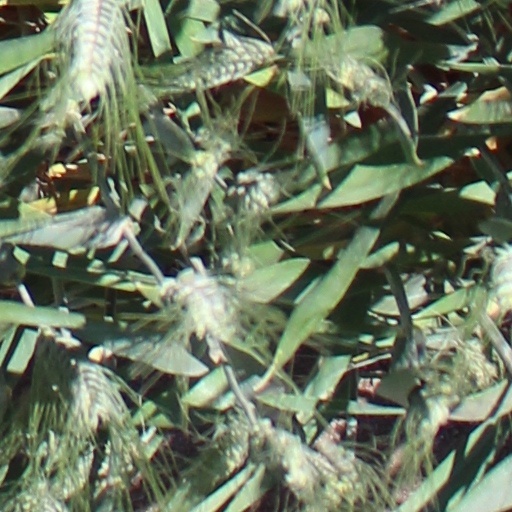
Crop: wheat